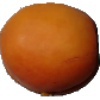
Label: apricot